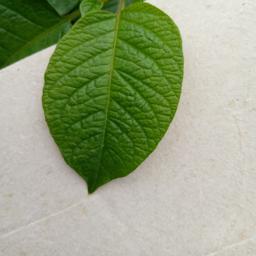
Etiqueta: Sana